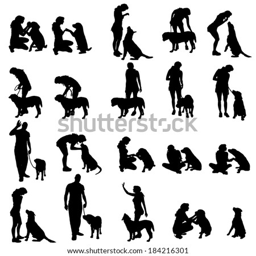
vector silhouette of people with a dog on a white background .